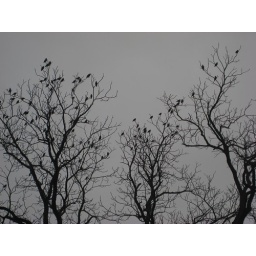
creepy birds in trees